Question: Who is carrying the black umbrella?
Tambaya: Waye yake ɗauke da baƙar lema?
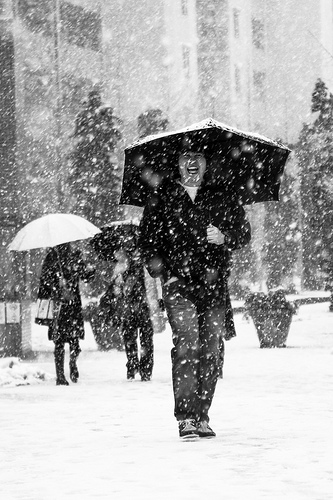
Answer: A man.
Amsa: Mutumi.